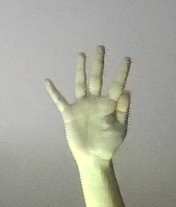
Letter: sheen